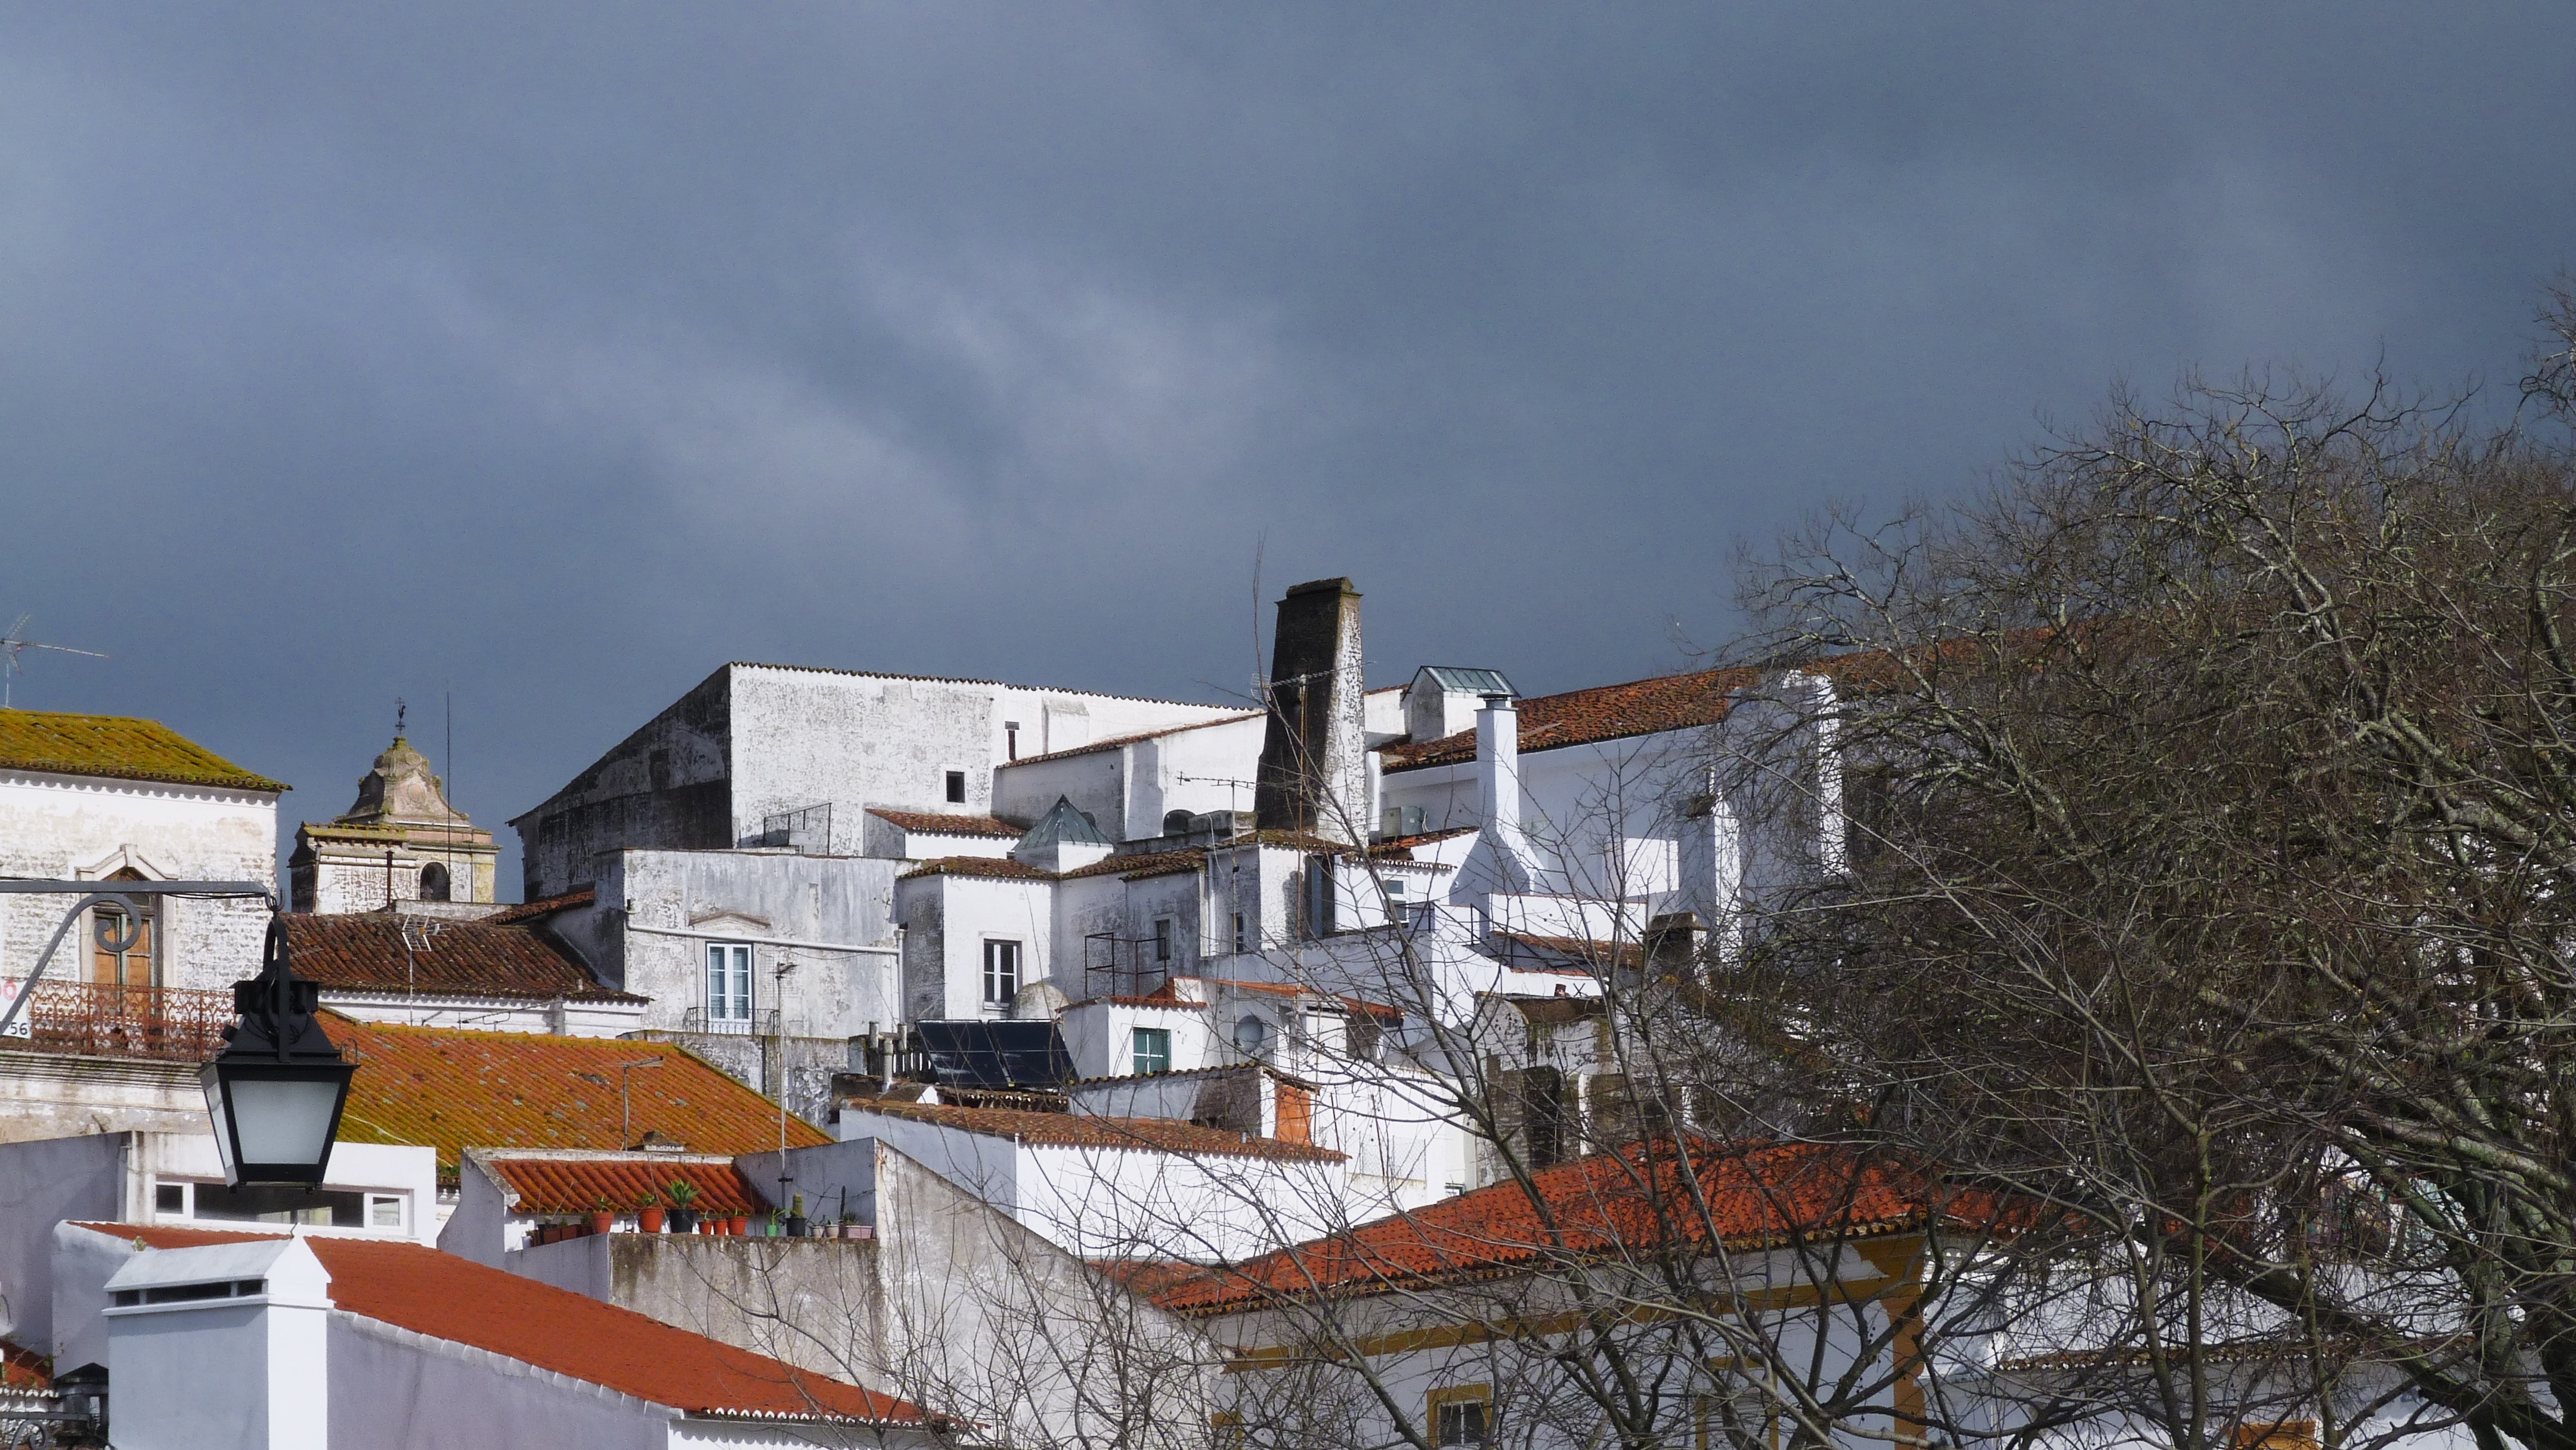
mountain, snow, winter, architecture, house, town, mountain range, village, weather, season, old town, clouds, portugal, evora